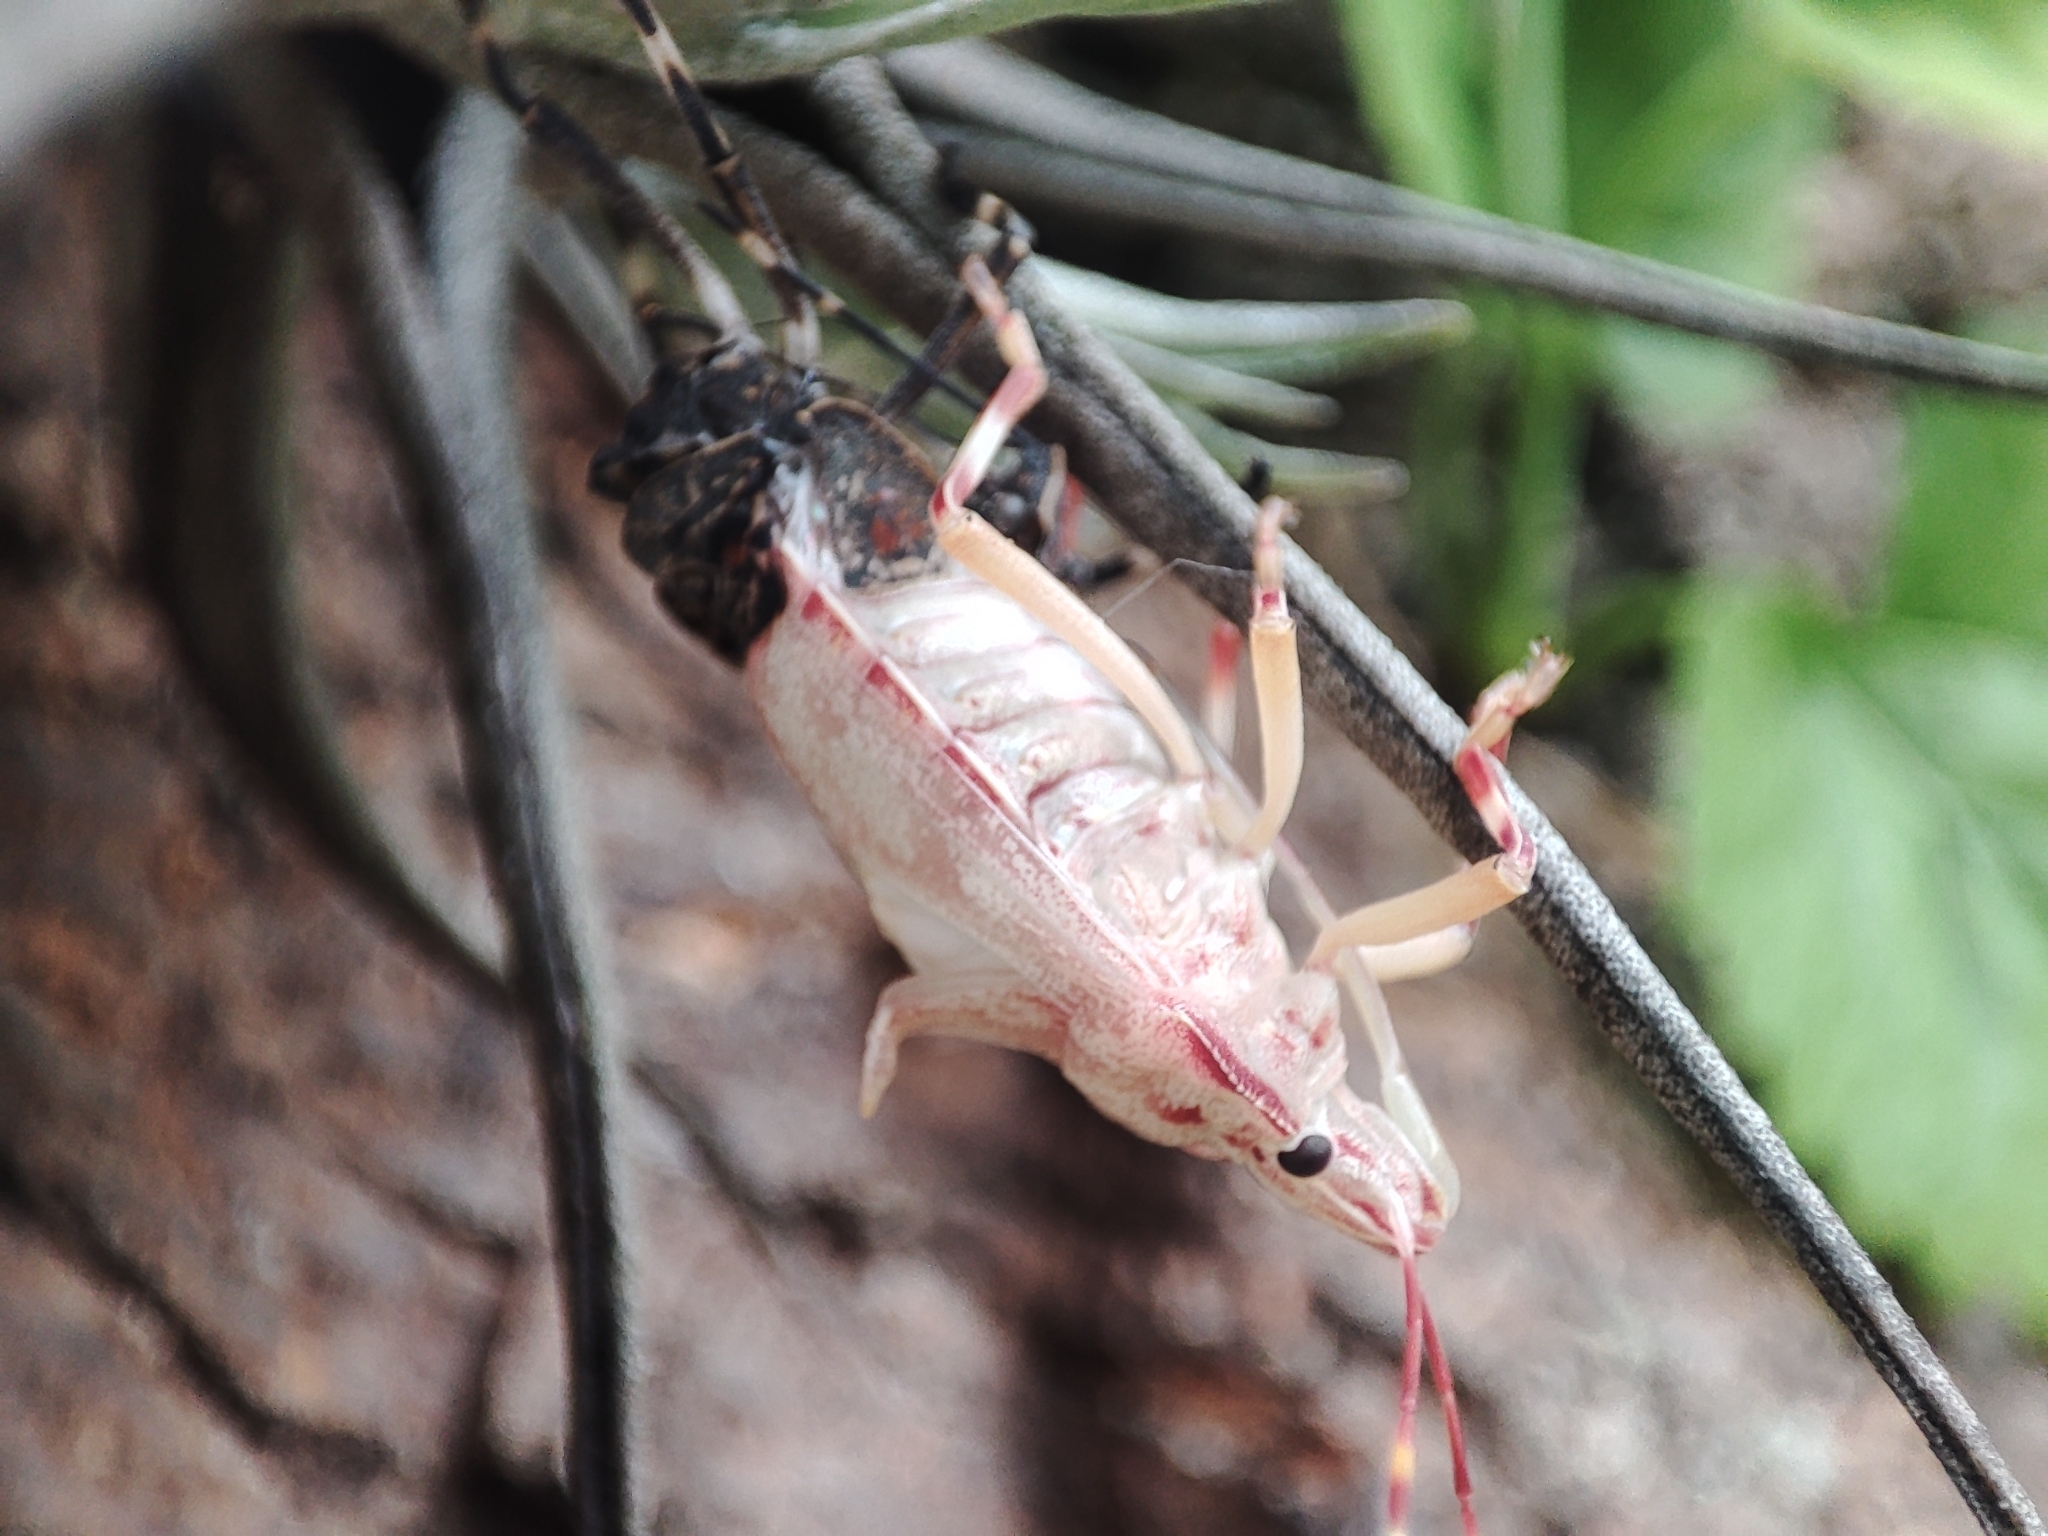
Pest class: stink_bug